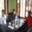
Label: table